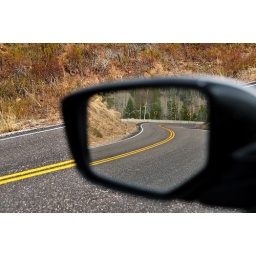
curve in road cedar canyon 4